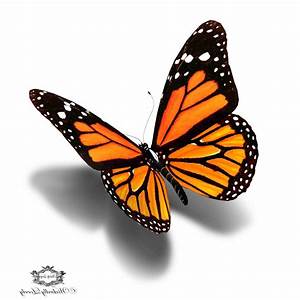
Label: butterfly